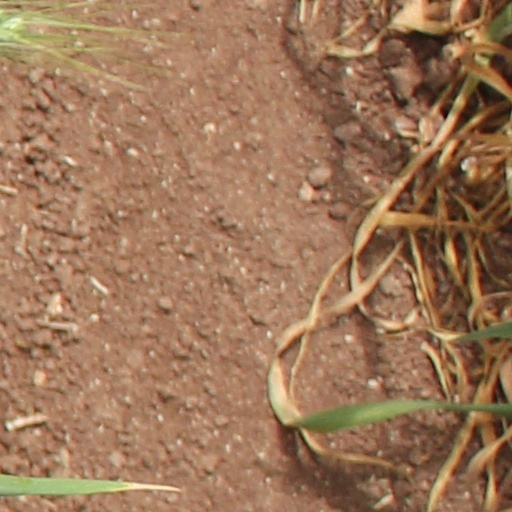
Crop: wheat